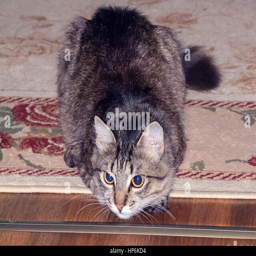
the fluffy the cat to prepare for a decisive leap